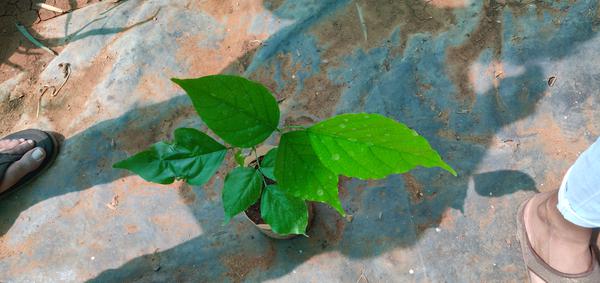
Plant: Honge